Edwin Henry Fitler

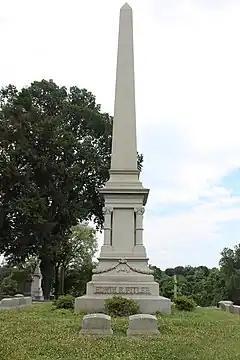
Edwin Henry Fitler memorial in Laurel Hill Cemetery

Fitler died on May 31, 1896, at his estate in the Torresdale section of Philadelphia. His net worth was estimated to be $3 million. He was buried at Laurel Hill Cemetery.